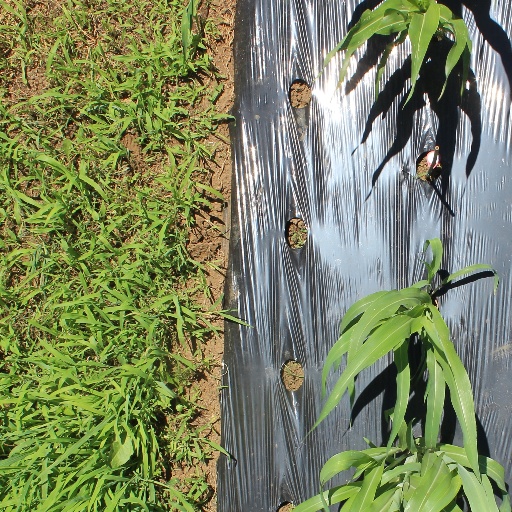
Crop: sorghum